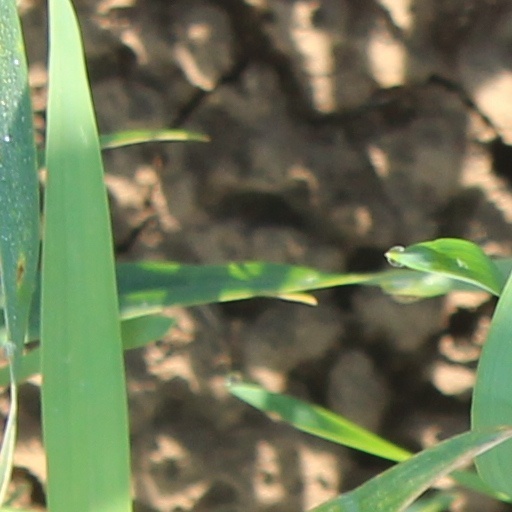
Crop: wheat